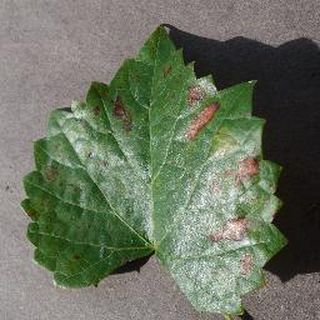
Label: grape_esca_black_measles